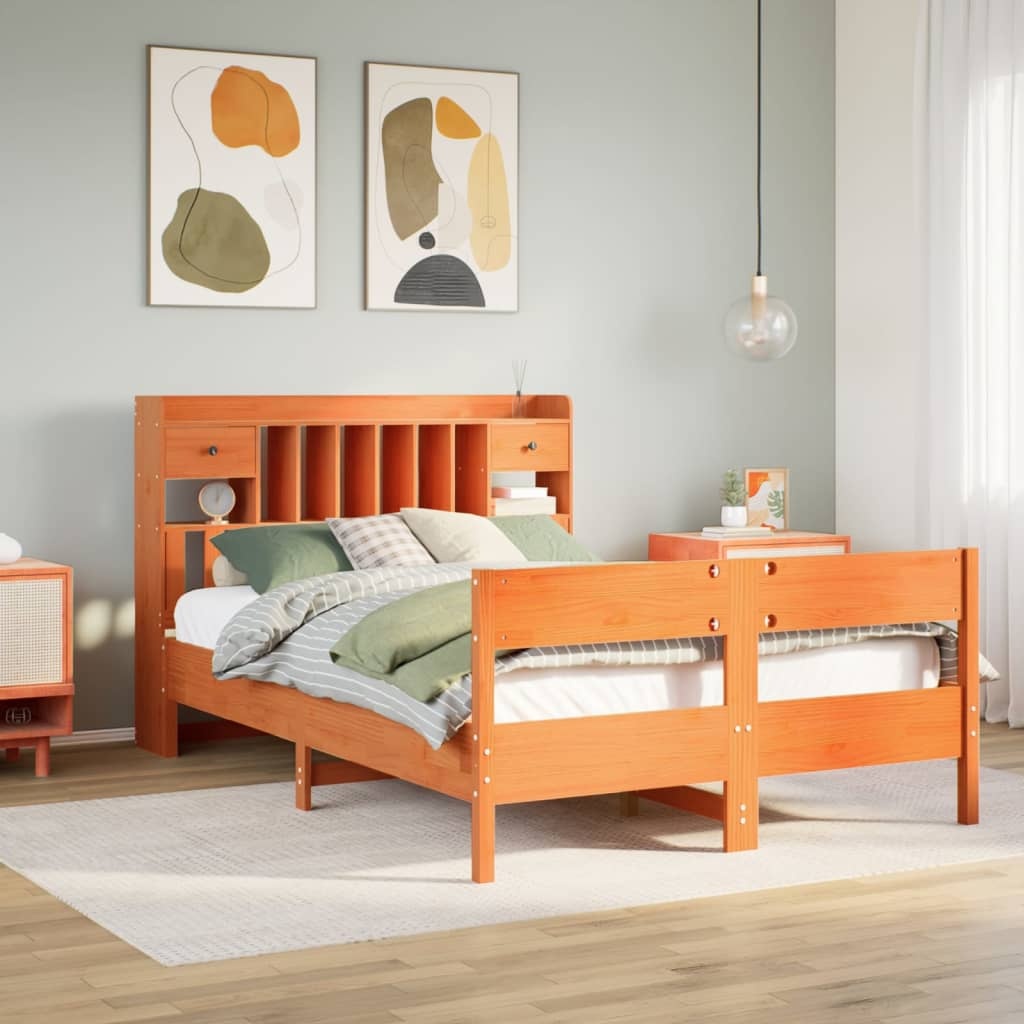
Massivholzbett mit Regal ohne Matratze Wachsbraun 135x190 cm
Brand: vidaXL
In diesem Bett mit Bücherregal schläft man besser und erholsamer! Das Massivholzbett ist eine willkommene Ergänzung für jedes Schlafzimmer. Stabiles und langlebiges Gestell: Massives Kiefernholz ist für seine Stärke und Haltbarkeit bekannt. Seine gerade Maserung und die charakteristischen Aststellen tragen zu seinem rustikalen Charme bei. Lattenrost für optimale Unterstützung: Der Bettrahmen ist mit einem Lattenrost ausgestattet, der deine Matratze stützt und atmungsaktiv hält. Viel Stauraum: Dieses Regal-Kopfteil bietet reichlich Stauraum, um Bücher, Dekoartikel und andere Gegenstände griffbereit aufzubewahren und auf diese Weise für Ordnung im Schlafzimmer zu sorgen. Praktisches Fußteil: Das Fußteil trägt nicht nur zur Gesamtstabilität des Bettrahmens bei und sorgt auch für eine sichere Schlafumgebung. Es hält die Matratze und das Bettzeug am Platz, wodurch ein ordentliches Erscheinungsbild erhalten bleibt. Platzsparend: Dieses Kopfteil bietet eine platzsparende Alternative zu üblichen Nachttischen. Es schafft zusätzlichen Stauraum im Schlafzimmer und ist eine ideale Wahl für kleine oder begrenzte Räume. Gut zu wissen:Bei diesem Bett ist keine Matratze im Lieferumfang enthalten. Wir bieten jedoch eine große Auswahl an Matratzen an. Du kannst in unserem Shop nach einer passenden Matratze suchen. Farbe: Wachsbraun Material: Massives Kiefernholz Gesamtmaße: 218,5 x 141 x 110 cm (L x B x H) Zusammenbau erforderlich: Ja Bettgestell: Gesamtabmessungen: 195,5 x 140,5 x 71,5 cm (L x B x H) Passende Matratze: 135 x 190 cm (B x L) (Matratze nicht enthalten) Mit Lattenrost Kopfteil mit Bücherregal: Abmessungen: 141 x 23 x 110 cm (B x T x H) Geeignete Matratzenbreite: 135 cm Mit Aufbewahrungsfächern Mit 2 Schubladen Lieferung umfasst: 1 x Bettrahmen 1 x Kopfteil mit Regal
Category: Furniture > Shelving > Bookcases & Standing Shelves > Floating Bookcases & Shelves